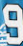
Number: 9